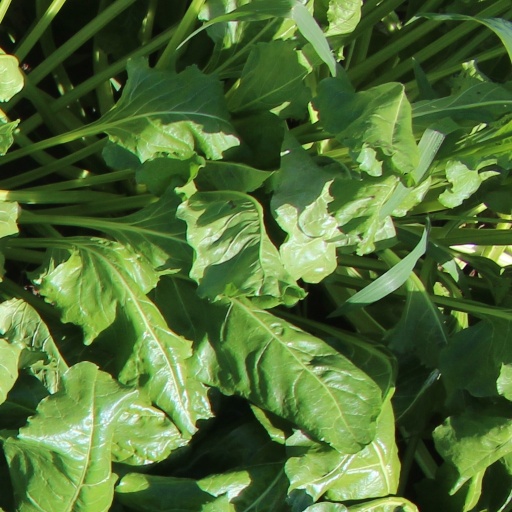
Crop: sugar beet